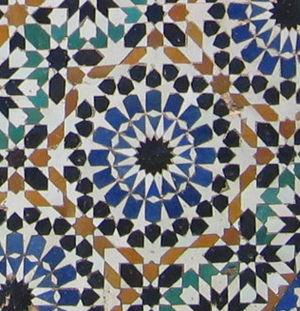
En construction, un carreau, éventuellement suivi d'un nom de matière, désigne un élément carré ou parallélépipédique employé dans différents domaines. Les carreaux employés pour le pavement ou le carrelage sont des éléments en pierre naturelle ou artificielle. Les carreaux de céramique deviennent un support à l'ornementation prisé de beaucoup de cultures et de pays.
Dans l'histoire des sciences, on désigne par sciences arabes, les sciences qui se sont épanouies en terres d'Islam entre le VIIIᵉ siècle et le XVᵉ siècle. L'adjectif « arabe » fait référence à la langue scientifique qui, à cette époque, permet de transmettre les connaissances scientifiques d'un bout à l'autre de l'empire arabo-musulman.